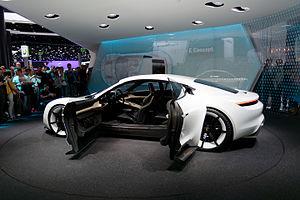
Le concept-car Porsche Mission E au Salon de l’automobile de Francfort 2015.